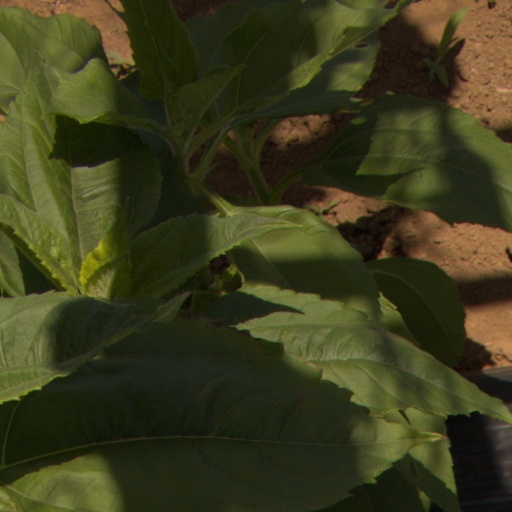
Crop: Jerusalem artichoke